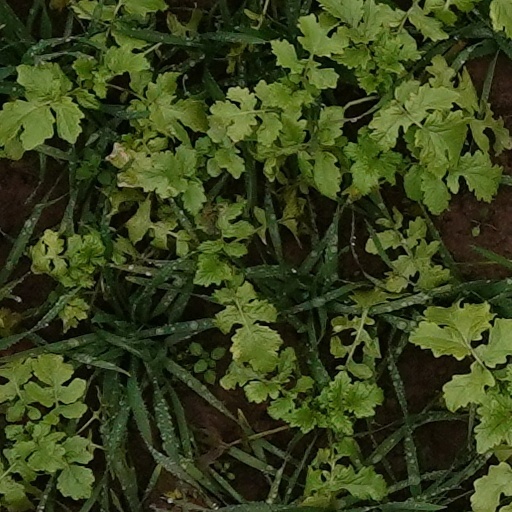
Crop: wheat